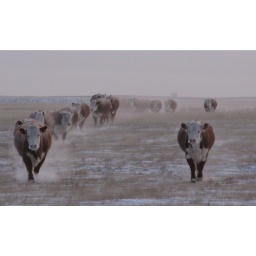
It was thirty below this morning and the cows finally came up out of the river breaks for feed and water.